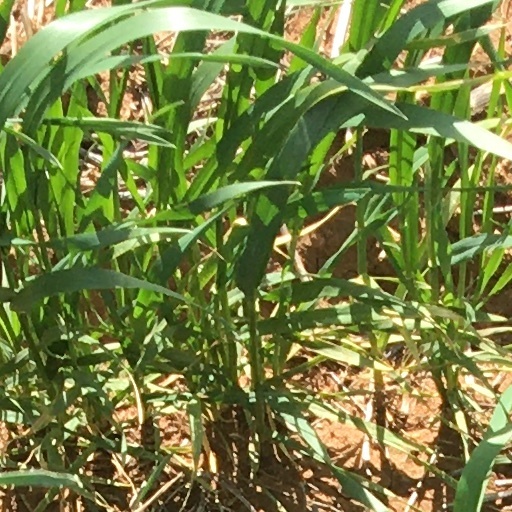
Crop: wheat